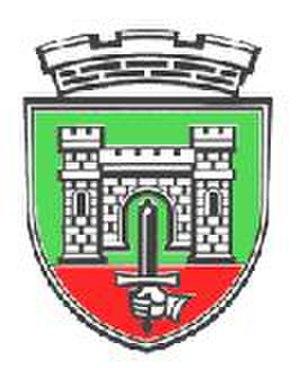
Tvarditsa est une ville bulgare de l’obchtina de Tvarditsa, située dans l’oblast de Sliven.